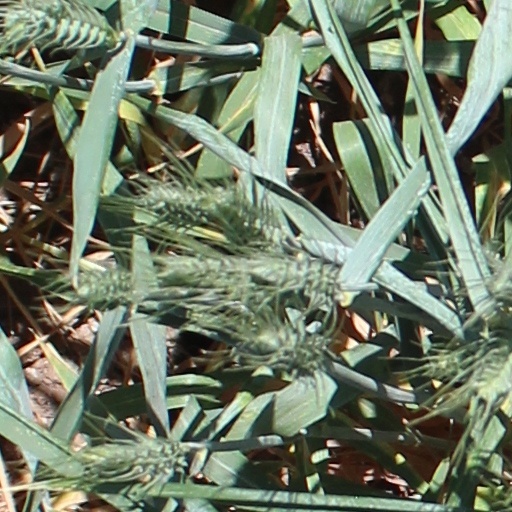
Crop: wheat